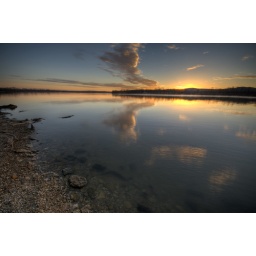
clouds in water